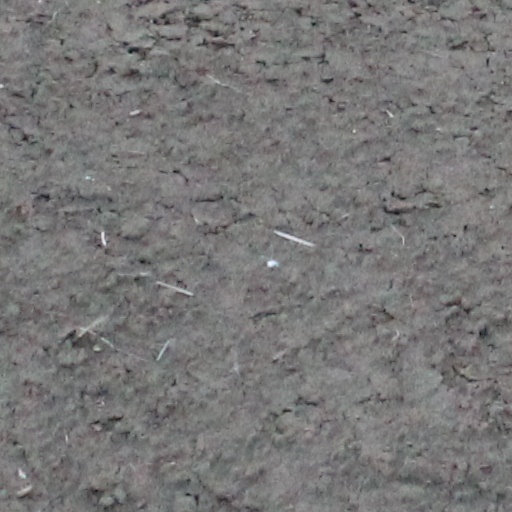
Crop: wheat